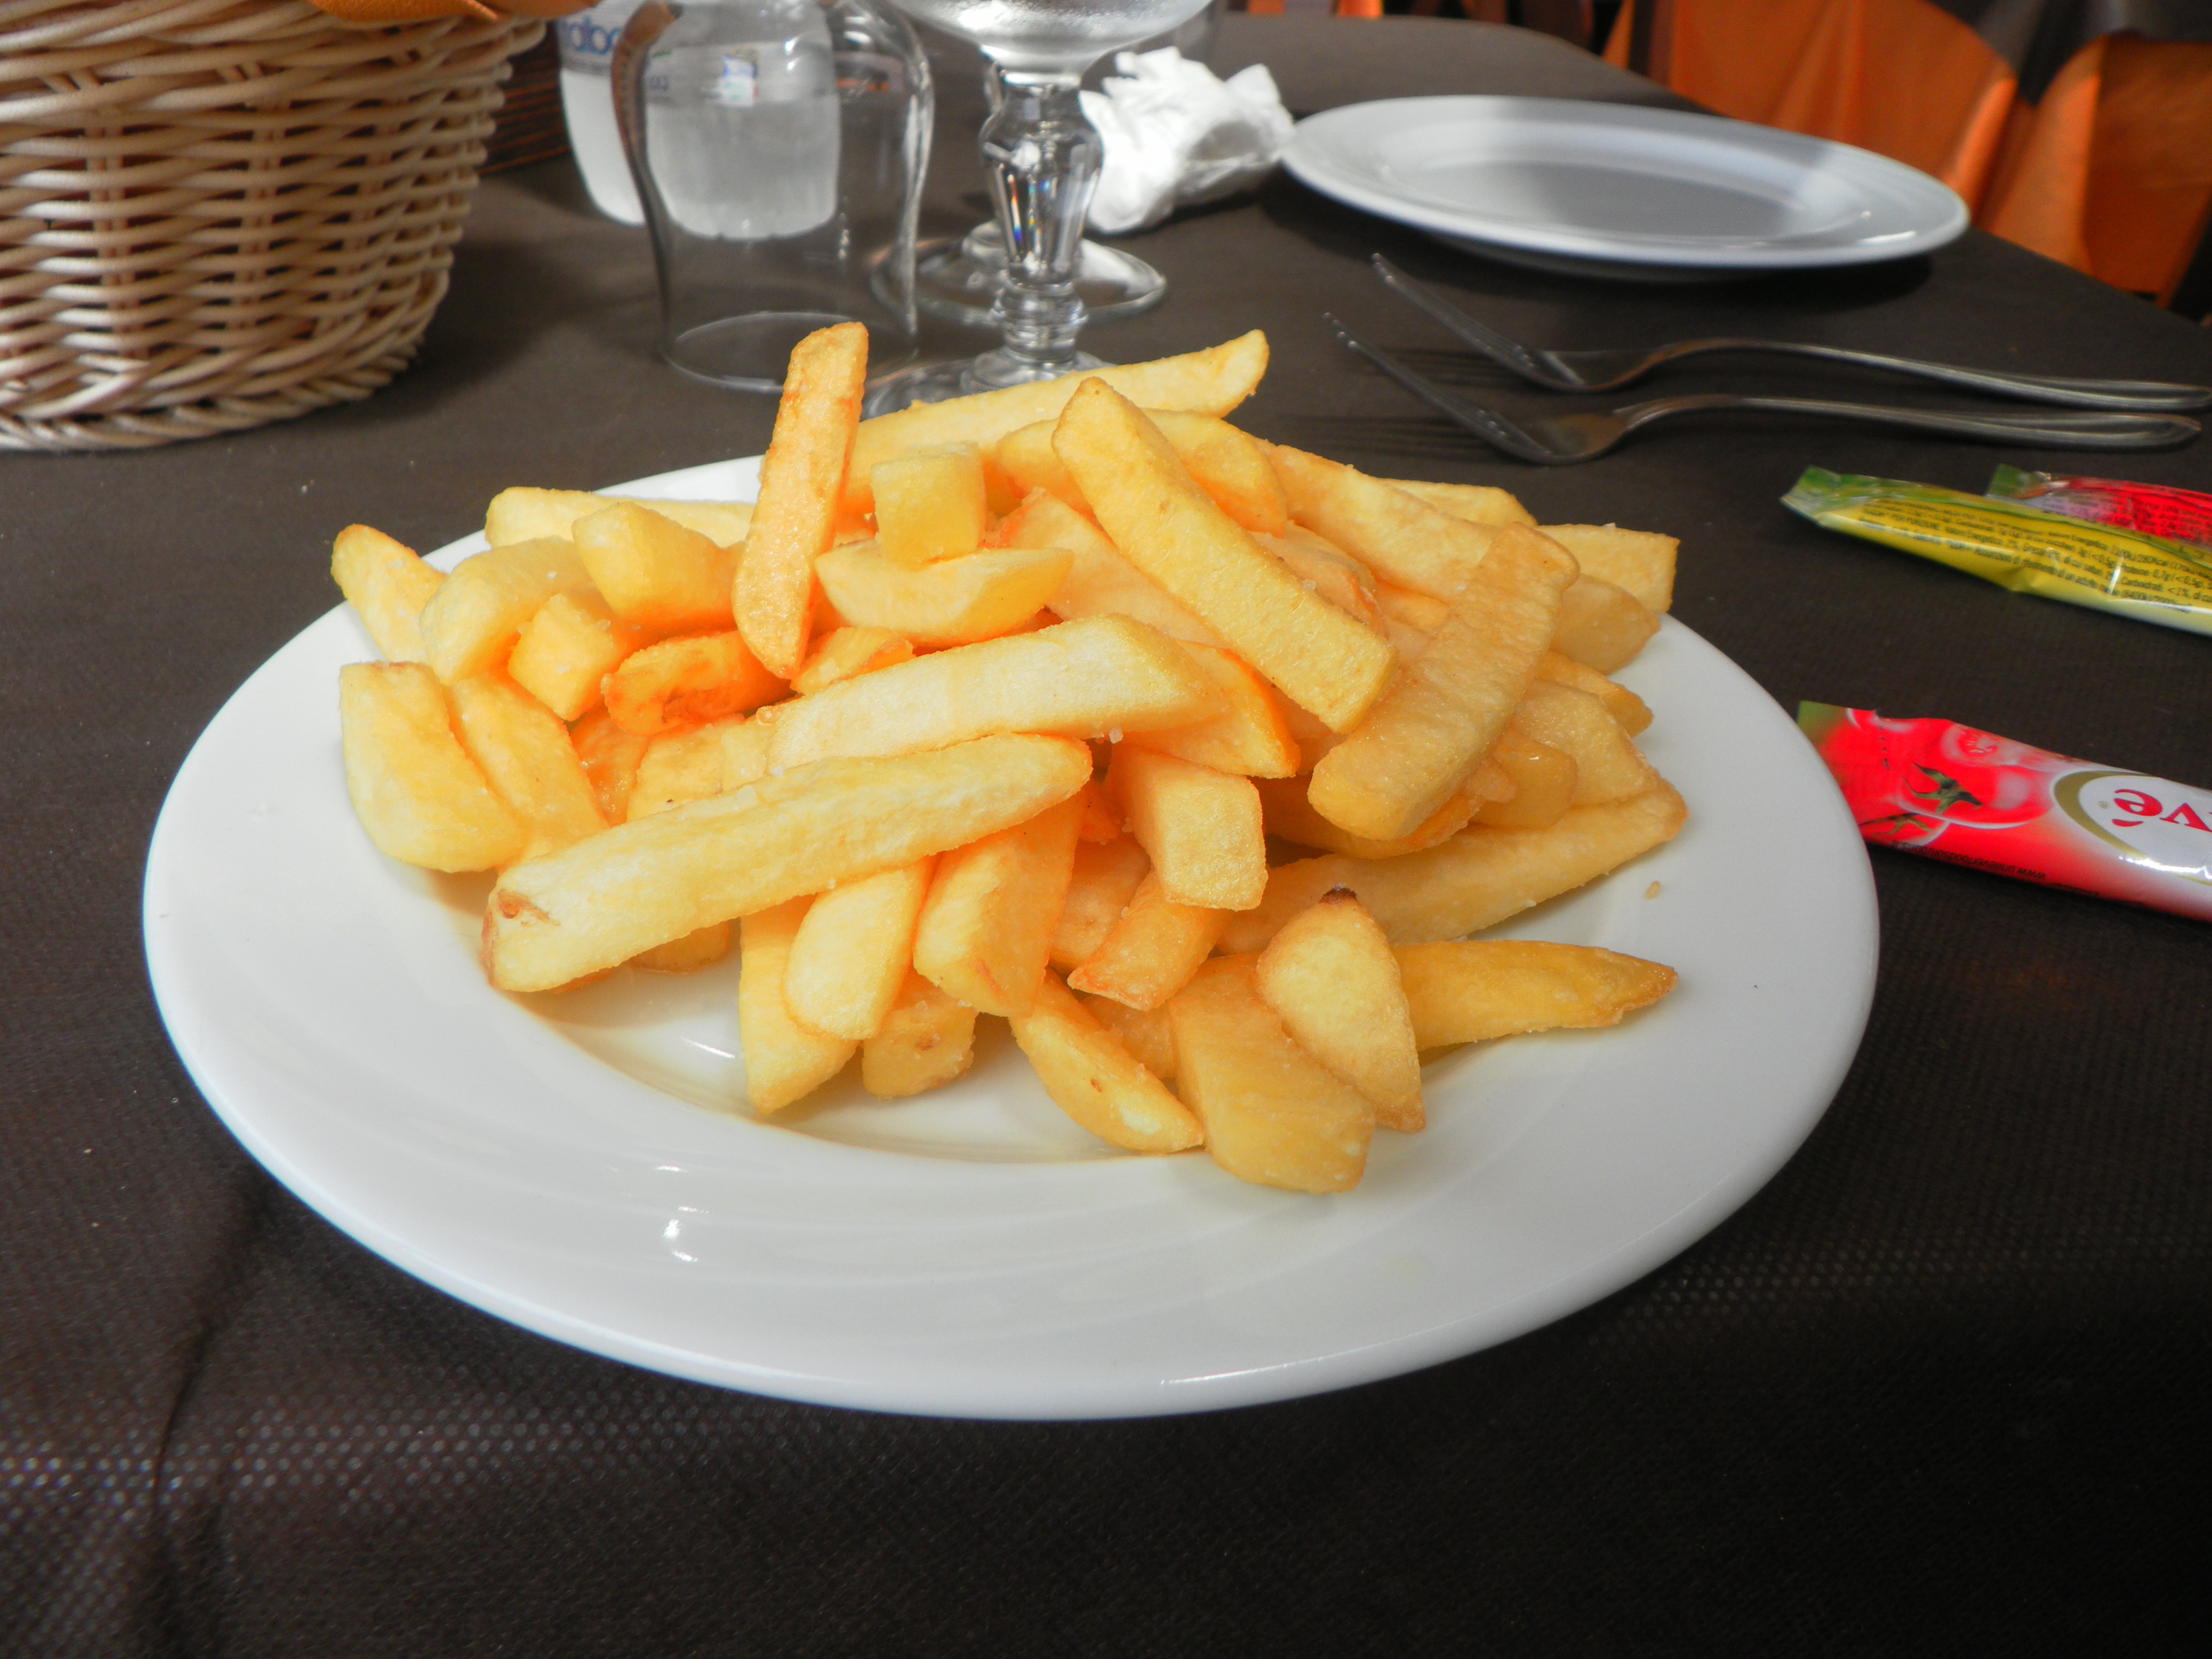
nature, street, restaurant, summer, dish, meal, food, produce, italy, breakfast, fast food, meat, cuisine, holidays, sicily, potatoes, french fries, junk food, fish and chips, side dish, fried food, steak frites